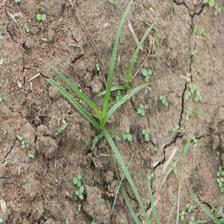
Label: Grass